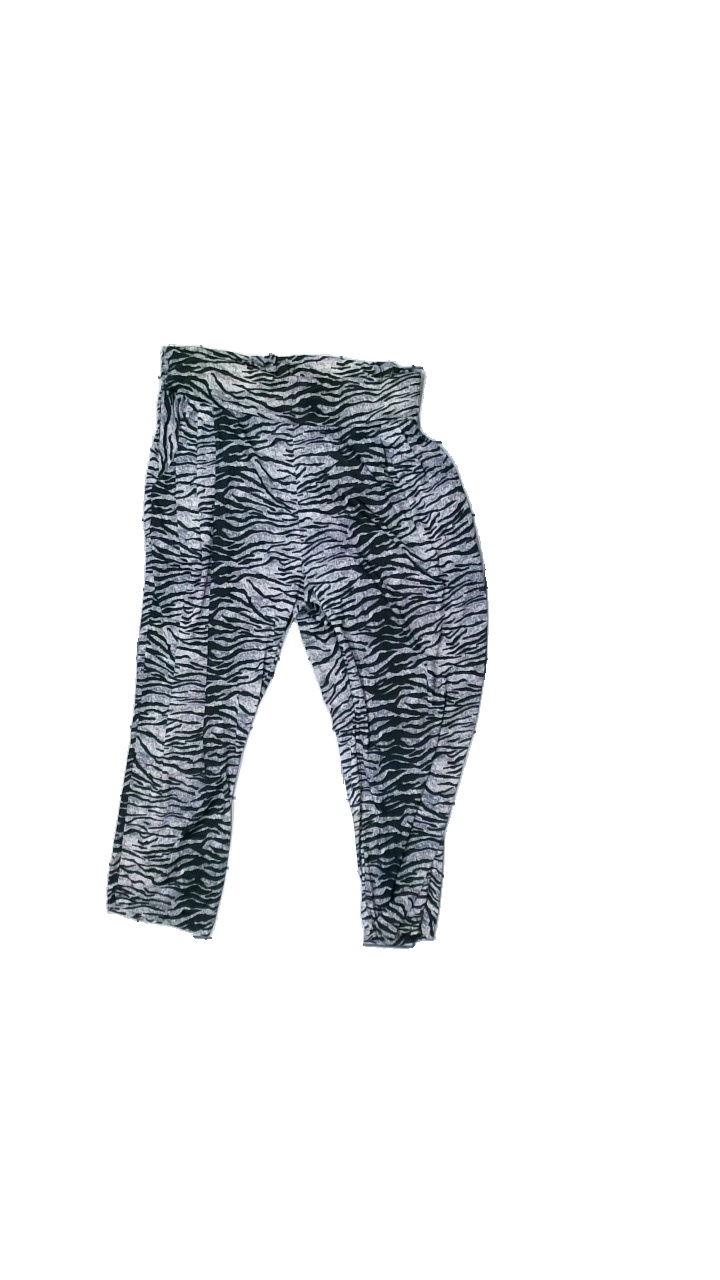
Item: Trousers (Ladies)
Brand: Cherry Coture
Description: animal print trousers
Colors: Black, Grey
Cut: Loose
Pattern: Animal print
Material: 100% Polyester
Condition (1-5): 5
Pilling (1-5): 5
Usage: Reuse
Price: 50-100